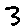
Label: 3